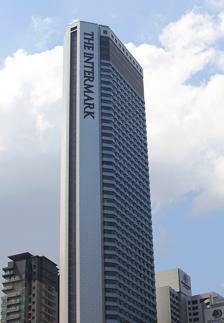
Building: Vista Tower (Kuala Lumpur)
Country: Malaysia
Year built: 1994
Skyscraper in Kuala Lumpur, Malaysia Vista Tower Former names Empire Tower General information Type Commercial offices Location 182 Jalan Tun Razak Kuala Lumpur , Malaysia Coordinates 3°09′43″N 101°43′12″E / 3.16194°N 101.72°E / 3.16194; 101.72 Construction started 1991 Completed 1994 Height Roof 238.1 m (781 ft) Technical details Floor count 63 Floor area 11,000 sq ft (1,000 m 2 ) Design and construction Architect(s) Aedas GDP Arkitect Services engineer SM Consulting Engineers Sdn Bhd References Vista Tower (formerly Empire Tower ) is part of an integrated development known as The Intermark. Located on Jalan Tun Razak in Kuala Lumpur city centre, The Intermark comprises an office building - Integra Tower, a "landmark" office building – Vista Tower, a DoubleTree by Hilton Hotel, and a 200,000-square-foot (19,000 m 2 ) retail podium. Phase 1 of the development includes the Vista Tower, retail podium and a Doubletree by Hilton Hotel, the first in Southeast Asia. It was proposed to be acquired by AmanahRaya Reit in September 2017 for MYR 455 million. See also List of tallest buildings in Kuala Lumpur References